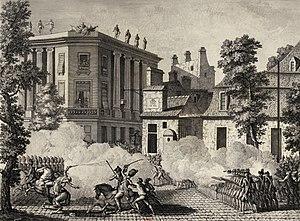
Les Haras nationaux sont, de 1665 à 2010, l'administration des haras publics français, dédiée à l'élevage des chevaux. Constituant l'une des plus anciennes administrations françaises, leurs origines remontent aux Haras royaux, créés sous Colbert. Brièvement supprimés durant la Révolution, ils sont restaurés sous le nom de Haras impériaux par Napoléon Iᵉʳ, puis réformés en 1874, devenant les Haras nationaux, organisation qui perdure plus d'un siècle. En 1999, les HN acquièrent le statut d'établissement public à caractère administratif. Un regroupement est opéré en 2010 avec l'École nationale d'équitation, pour former l'Institut français du cheval et de l'équitation.
Les émeutes des 12 et 13 juillet 1789 font suite à la nouvelle du renvoi de Jacques Necker, qui se répand dans Paris.
Le régiment des Gardes françaises est un régiment d'infanterie de la Maison du roi de France créé en 1560 par Catherine de Médicis pour assurer la garde du Roi. Durant la Révolution française, le régiment fut licencié par le roi après avoir pris fait et cause avec les révolutionnaires. Les soldats et officiers s'engagèrent alors dans la garde nationale soldée de Paris qui forma les 102ᵉ, 103ᵉ et 104ᵉrégiments d'infanterie ainsi que les 13ᵉ et 14ᵉ bataillons de chasseurs et les 29ᵉ et 30ᵉ divisions de gendarmerie nationale à pied